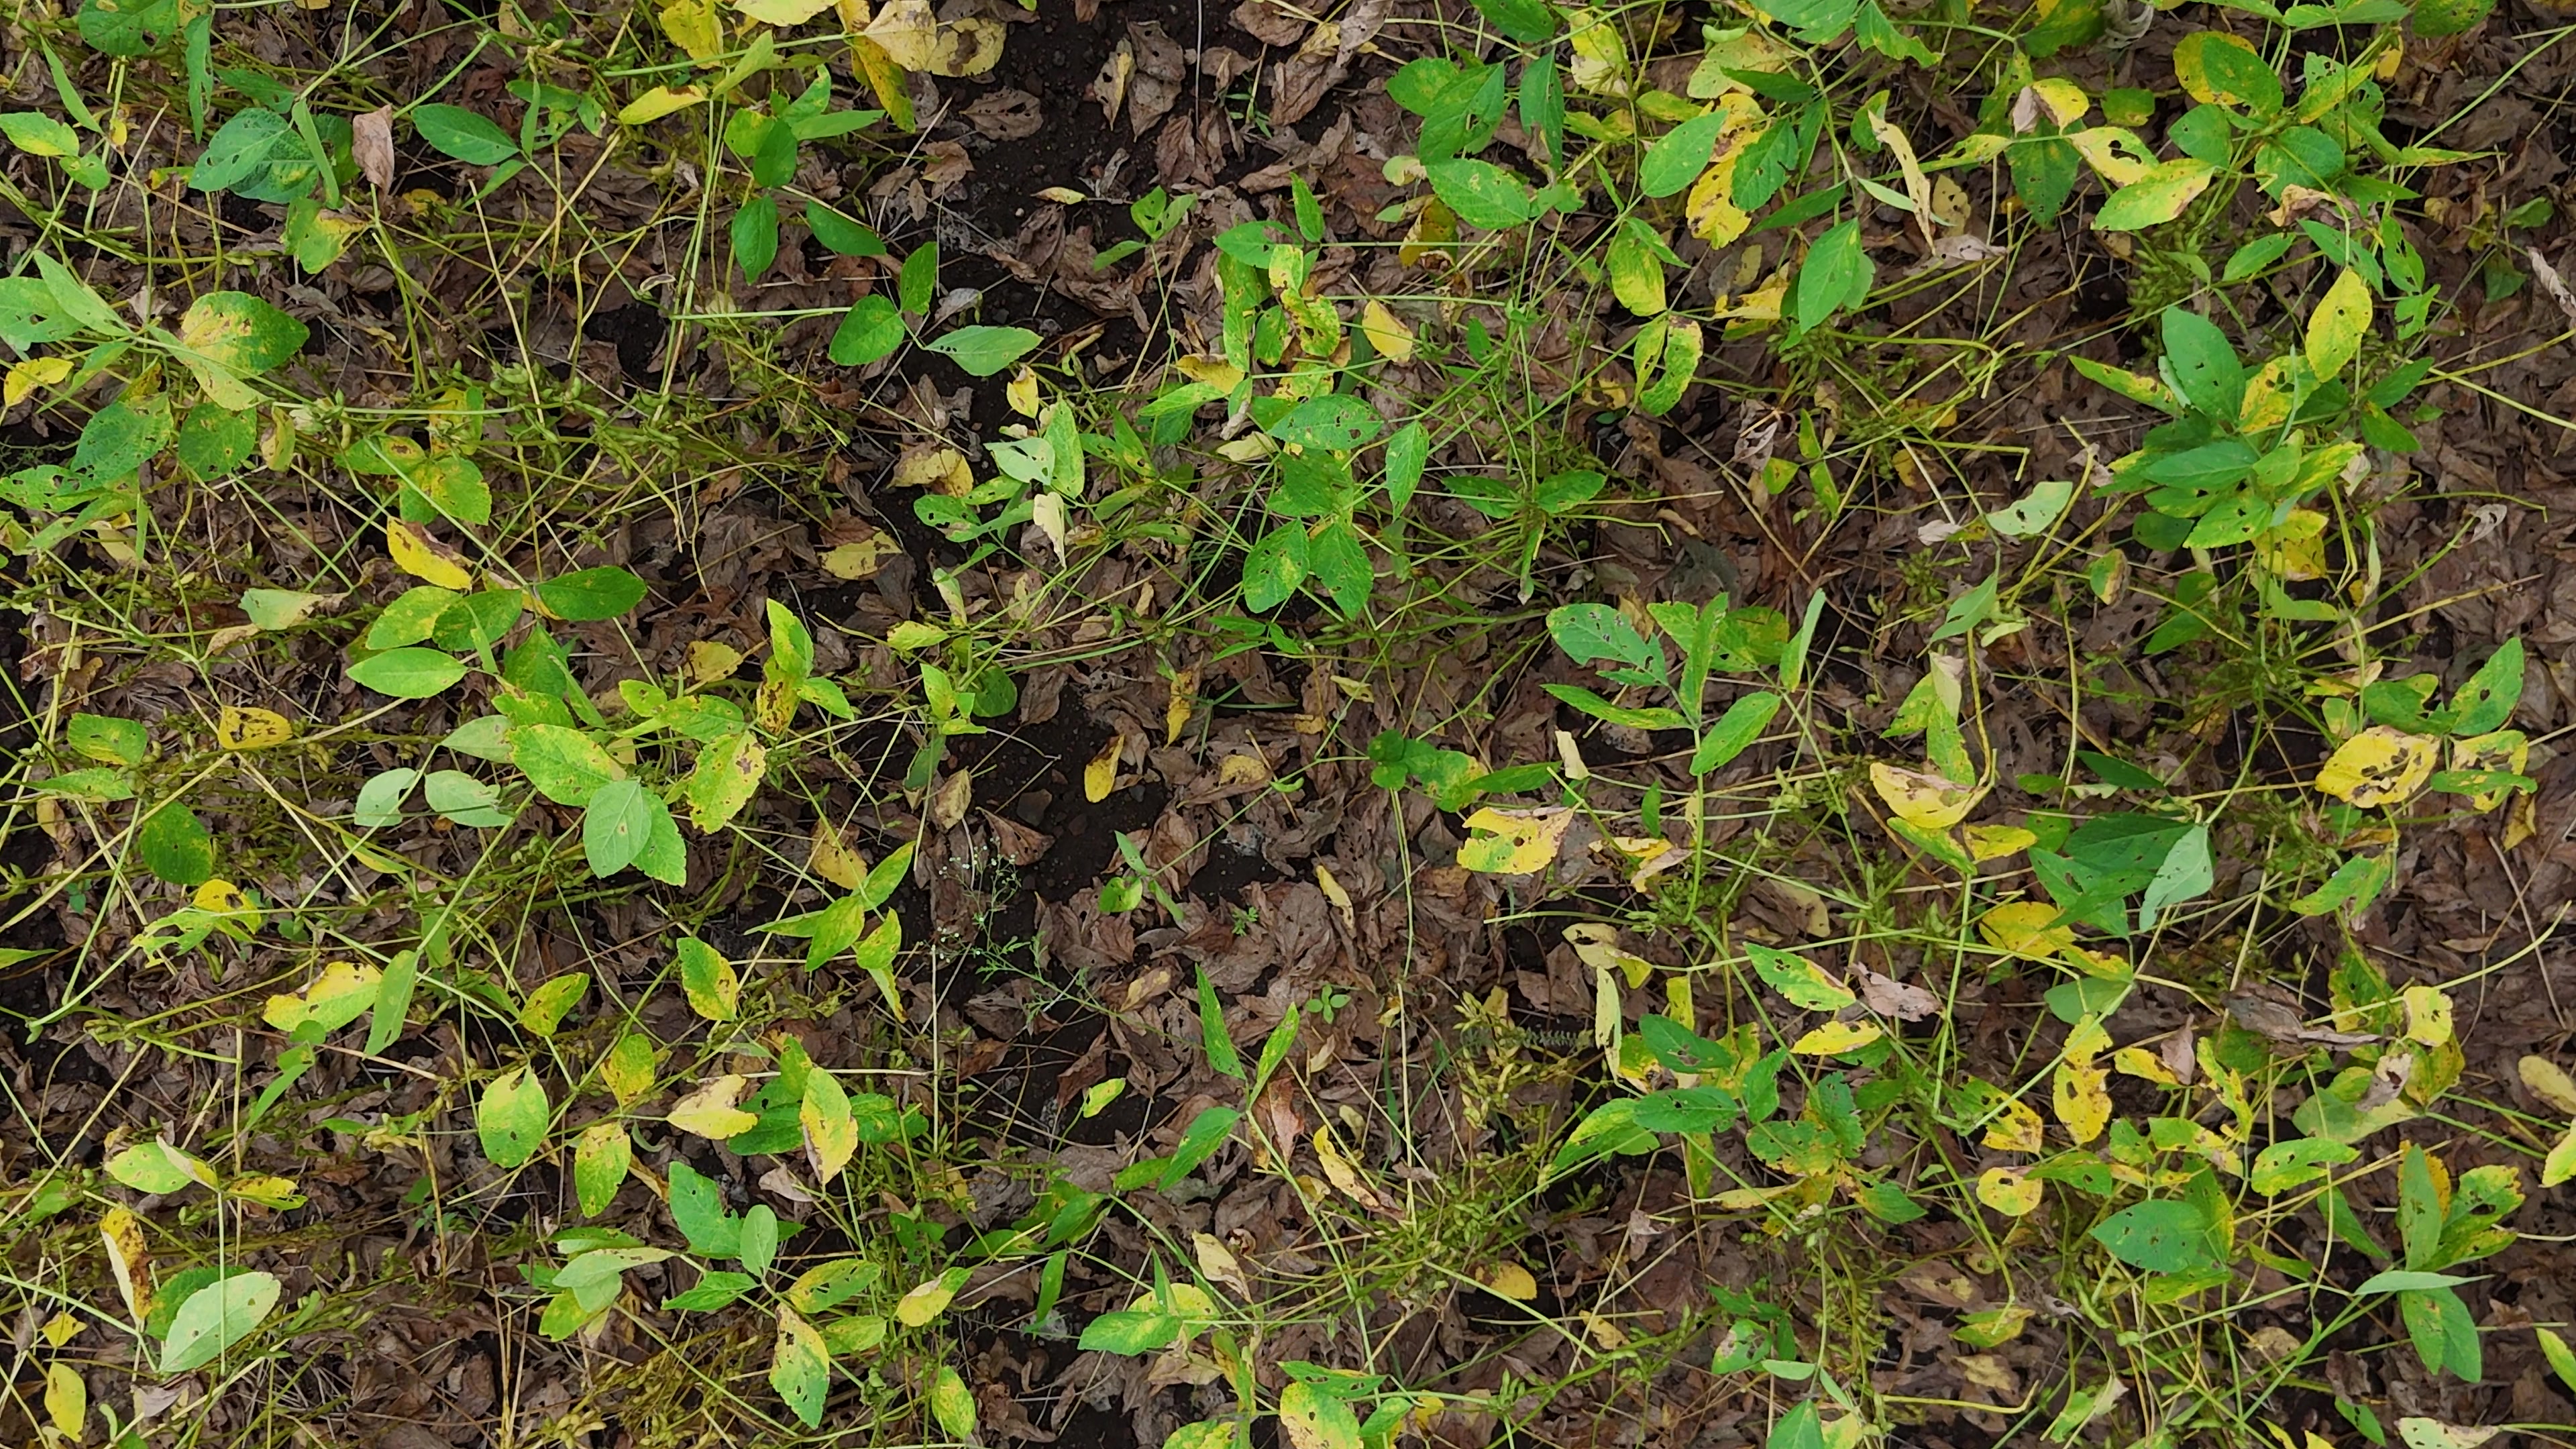
Label: Rust